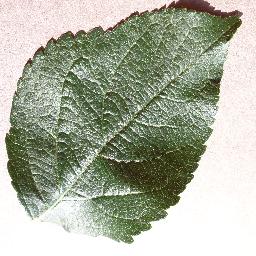
Label: Apple___healthy